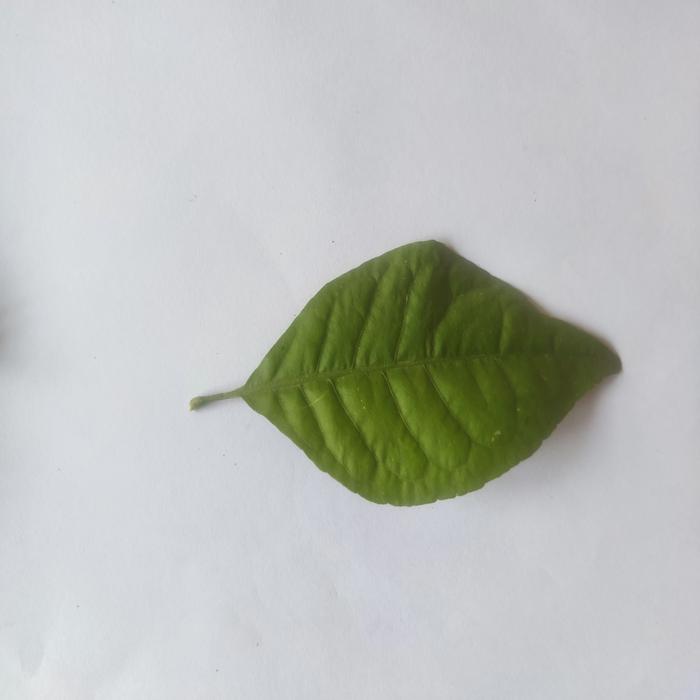
Crop: Aegle Marmelos
Leaf condition: Healthy_Leaf